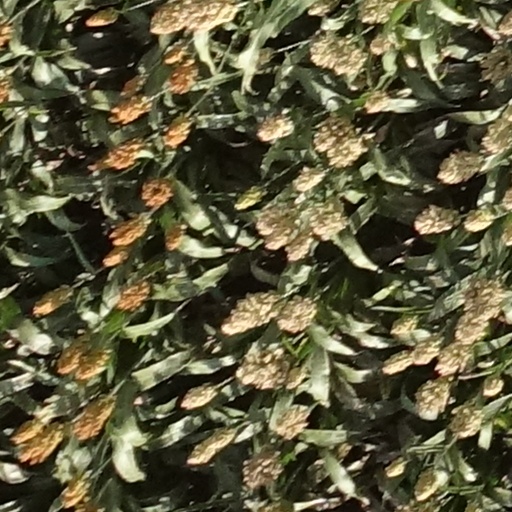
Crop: sorghum